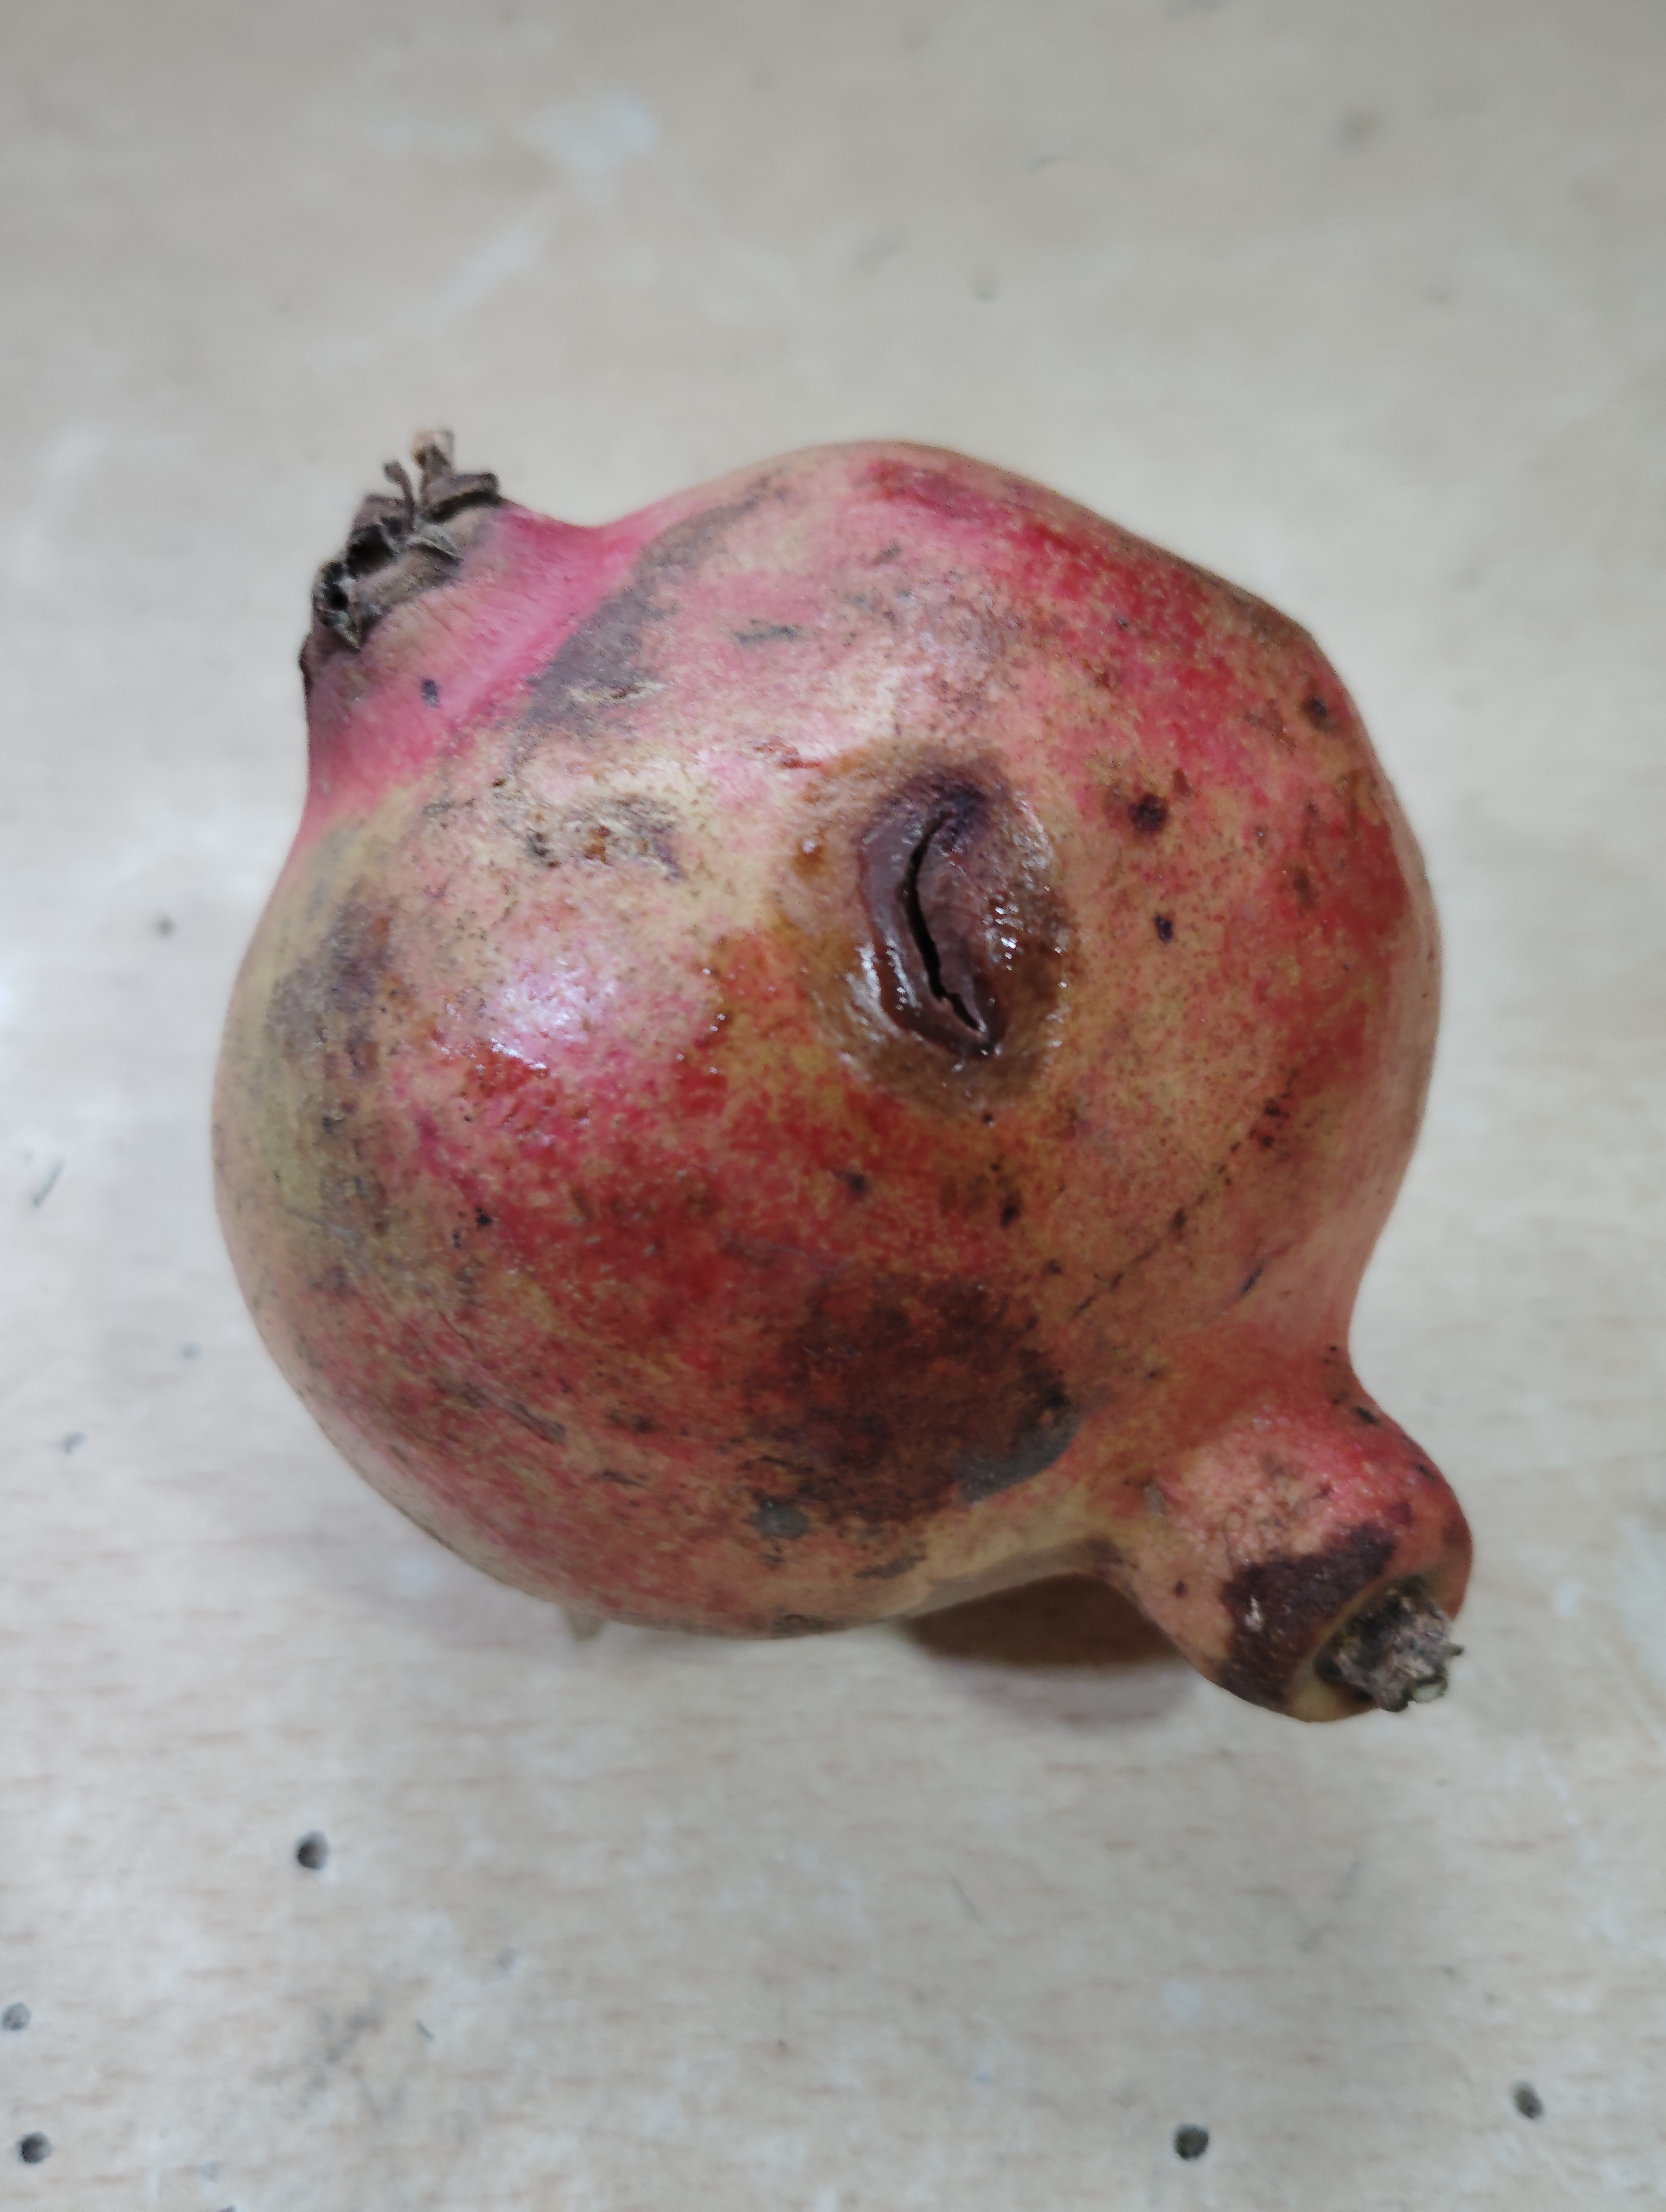
Label: Major Defect